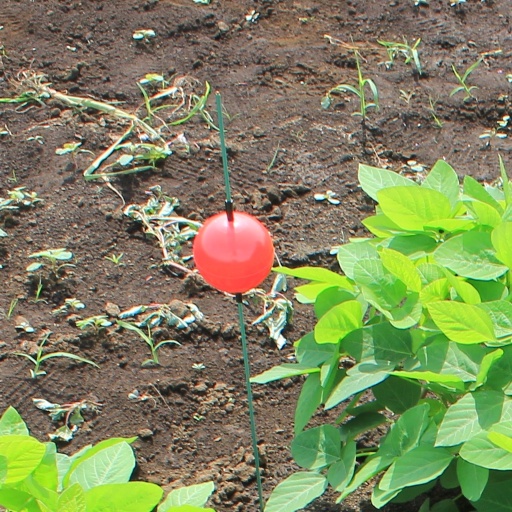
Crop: soybean